Fort of Beauregard (Besançon)

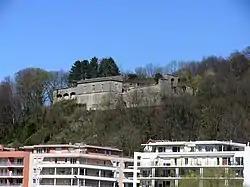
The fort of Beauregard.

The Fort of Beauregard is a fortification located in the French city of Besançon. It is now a historic monument and is open to the public during Heritage Days.